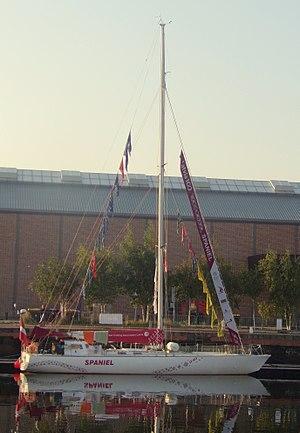
Le sloop bermudien SPANIEL (Lettonie) - Les Grandes Voiles du Havre
Les Grandes Voiles du Havre est un rassemblement maritime qui a lieu du jeudi 31 août au dimanche 3 septembre 2017 dans le port du Havre lors de l’arrivée de l'étape finale de la RDV2017 Tall Ships' Races Regatta reliant Halifax au Havre, une double transatlantique qui prend le départ de Greenwich en Grande-Bretagne pour rallier Sines au Portugal, puis les Bermudes, Boston, Québec et Halifax. Cette régate internationale rassemble les plus grands voiliers du monde. Ce rassemblement de voiliers conclut cinq mois d’une course en mer rassemblant les plus beaux voiliers du monde. L'accès pour la visite des grands voiliers est gratuit.
Spaniel est un sloop à gréement bermudien. C'est un voilier-école de la STA Latvia. Son port d'attache est Riga en Lettonie.